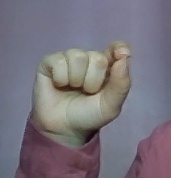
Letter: fa